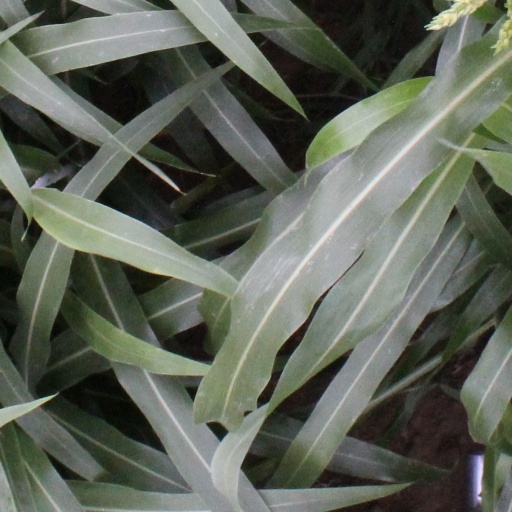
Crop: sorghum